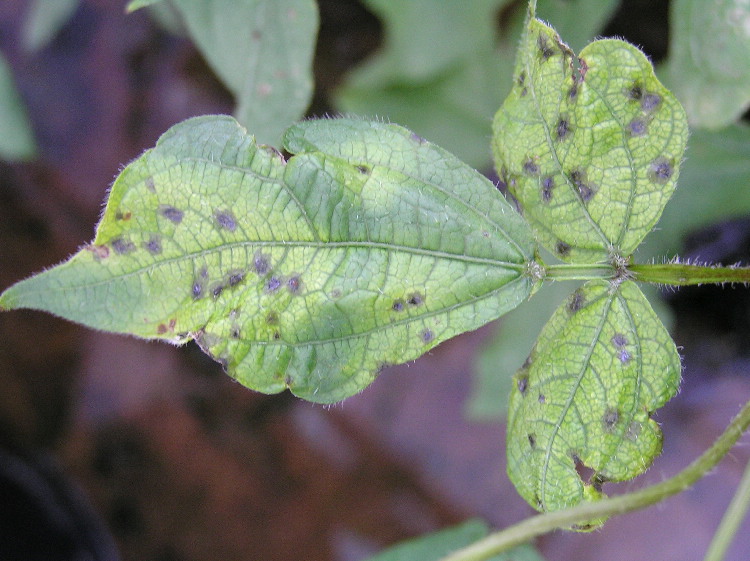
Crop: unknown
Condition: bean_halo_blight